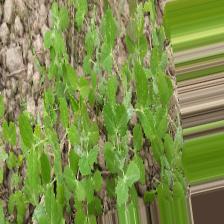
Label: Normal